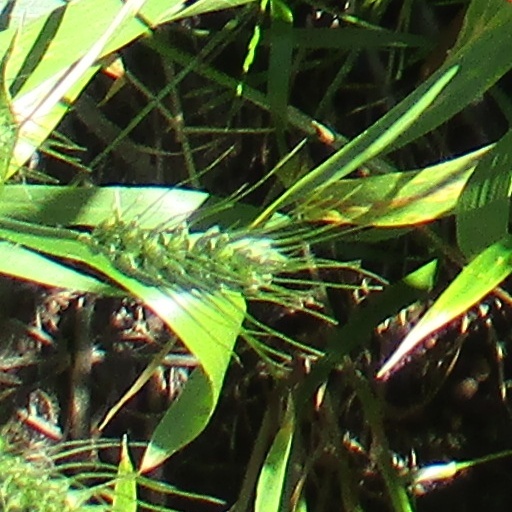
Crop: wheat